Gynecomastia

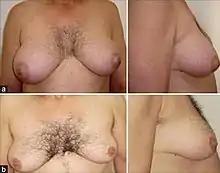
An exceptional case of extreme gynecomastia in a 63-year-old man, treated with the nonsteroidal antiandrogen flutamide for prostate cancer. (a) With flutamide; (b) after discontinuation of flutamide. More than 90% of cases of gynecomastia with nonsteroidal antiandrogens including flutamide are mild to moderate.

About 10–25% of gynecomastia cases are estimated to result from the use of medications or exogenous chemicals. Drugs can increase estrogen activity or increase the estrogen to androgen ratio through various mechanisms, such as binding to estrogen receptors, promoting estrogen synthesis, providing precursors that can be aromatized into estrogen, causing damage to the testes, inhibiting testosterone synthesis, inhibiting the action of androgens, or displacing estrogen from SHBG. Drugs with good evidence for association with gynecomastia include cimetidine, ketoconazole, gonadotropin-releasing hormone analogues, human growth hormone, human chorionic gonadotropin, 5α-reductase inhibitors such as finasteride and dutasteride, certain estrogens used for prostate cancer, and antiandrogens such as bicalutamide, flutamide, and spironolactone.